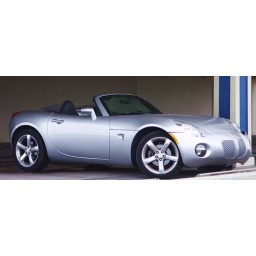
Spotted this car in a garage under a restaurant when we were walking along the St. Lucie River tonight.